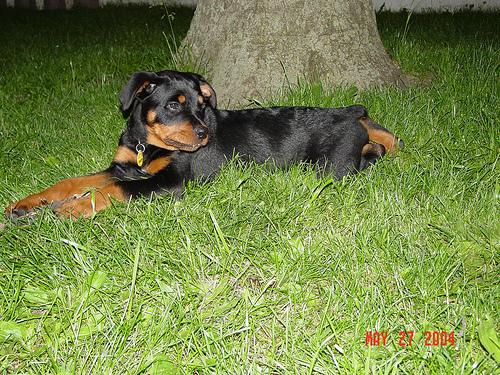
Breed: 224-n000060-Rottweiler